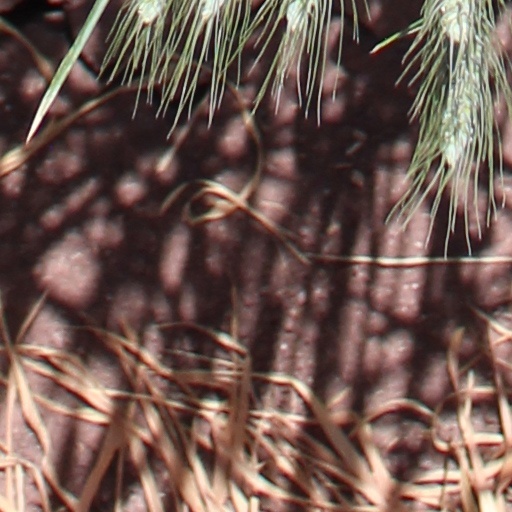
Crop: wheat